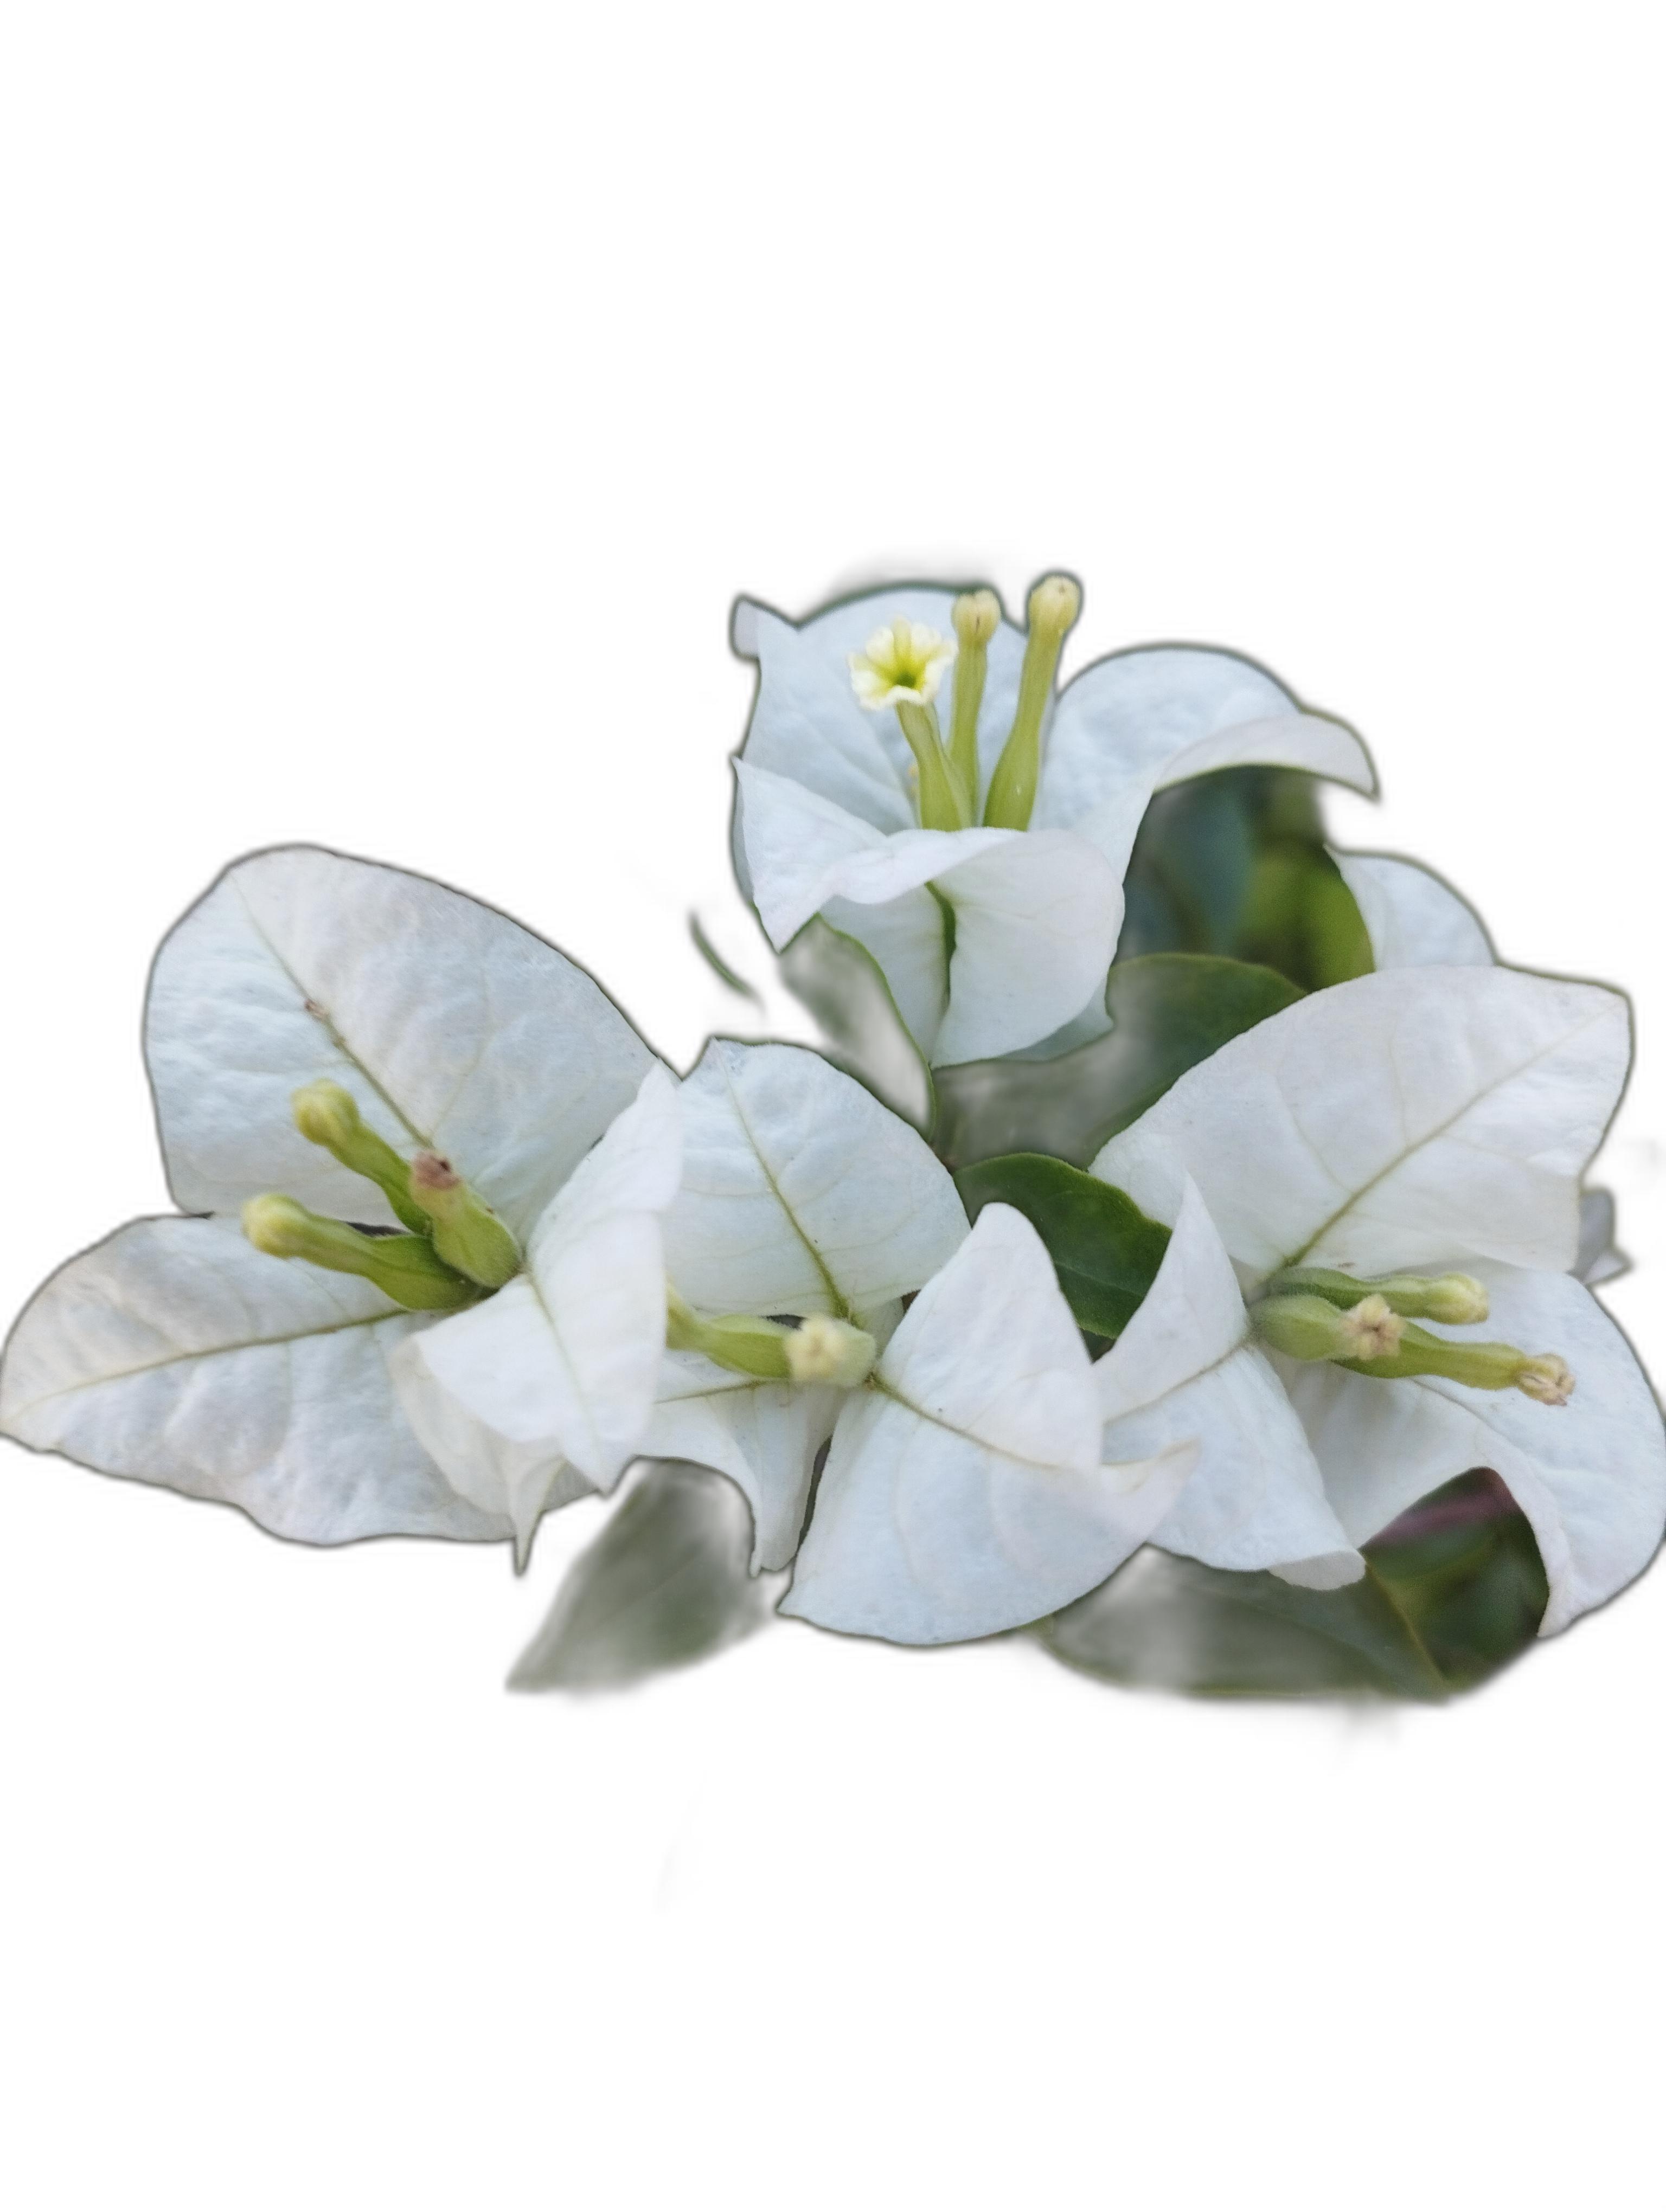
Label: Bougainvillea